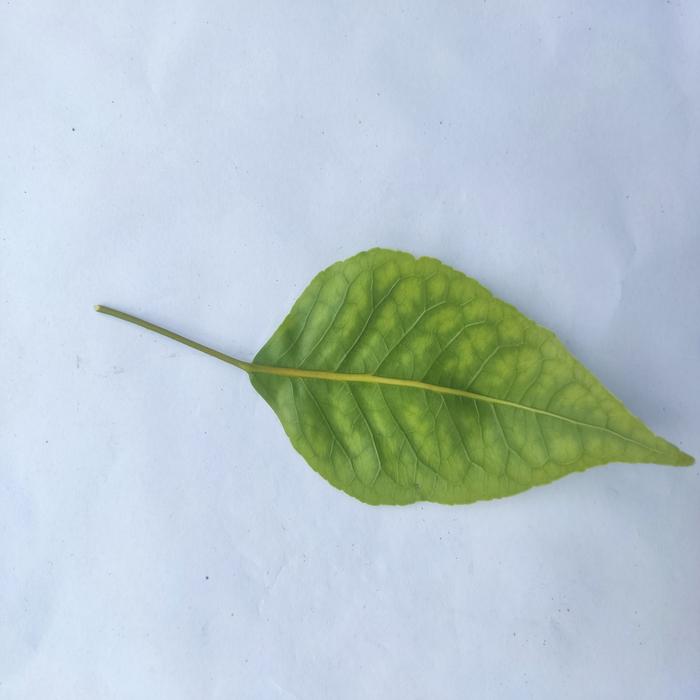
Crop: Aegle Marmelos
Leaf condition: Leaf_Spot